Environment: real
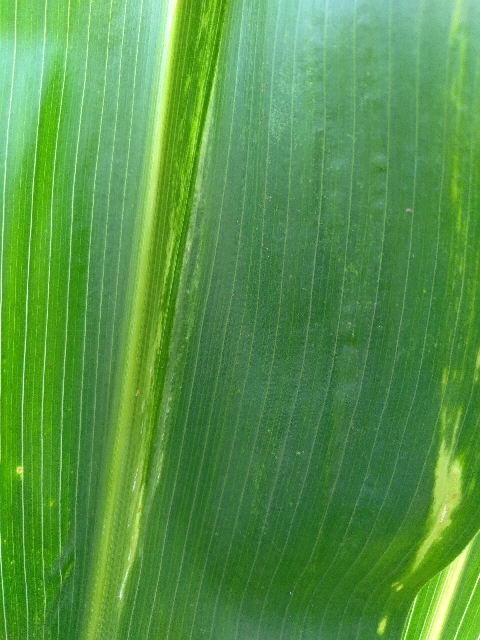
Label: lethal_necrosis